Charles University

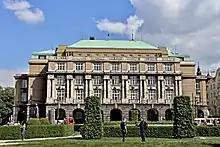
Faculty of Arts, Charles University in Prague

In October 1932, after Naegle's death, the Czechs started again a controversy over the insignia. Ethnic tensions intensified, although some professors of the German University were members of the Czechoslovak government. Any agreement to use the insignia for both the universities was rejected. On 21 November 1934, the German University had to hand over the "insigniae" to the Czechs. The German University senate sent a delegation to Minister of Education Krčmář to protest the writ. At noon on 24 November 1934, several thousand students of the Czech University protested in front of the German university building. The Czech rector Karel Domin gave a speech urging the crowd to attack, while the outnumbered German students tried to resist. Under the threat of violence, on 25 November 1934 rector (1873–1951) handed over the "insigniae". These troubles of 1934 harmed relations between the two universities and nationalities.